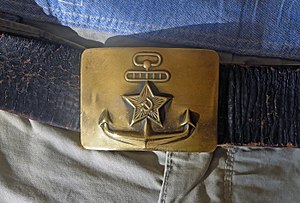
Bæltespænde
Et bæltespænde fra den russiske flåde.
Et bæltespænde er et spænde, der samler et bælte, og som oftest kan regulere bæltets omkreds, så den passer til livvidden. Bæltespænder kan være enkelt udførte eller meget dekorative og evt. lavet af ædelmetaller, så de fungerer som en art smykker, også blandt mænd. Til mange militæruniformer findes bælter med symboler eller tekster på bæltepladen.